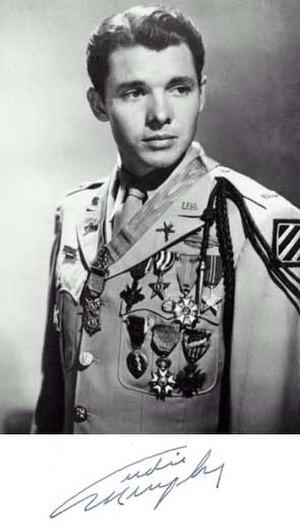
La 3ᵉ division d'infanterie des États-Unis est une des divisions d'infanterie de l'armée américaine.
La poche de Colmar était l'emplacement d'une bataille de trois semaines pendant la Seconde Guerre mondiale qui opposa la Première Armée française et le XXIᵉ corps U.S. à la XIXᵉ Armée de l'occupant allemand durant la bataille d'Alsace. Les combats eurent lieu du 20 janvier au 9 février 1945 dans des conditions extrêmement difficiles liées à l'hiver, particulièrement rigoureux cette année-là, et au terrain qui n'offrait pratiquement aucune couverture naturelle aux Alliés.